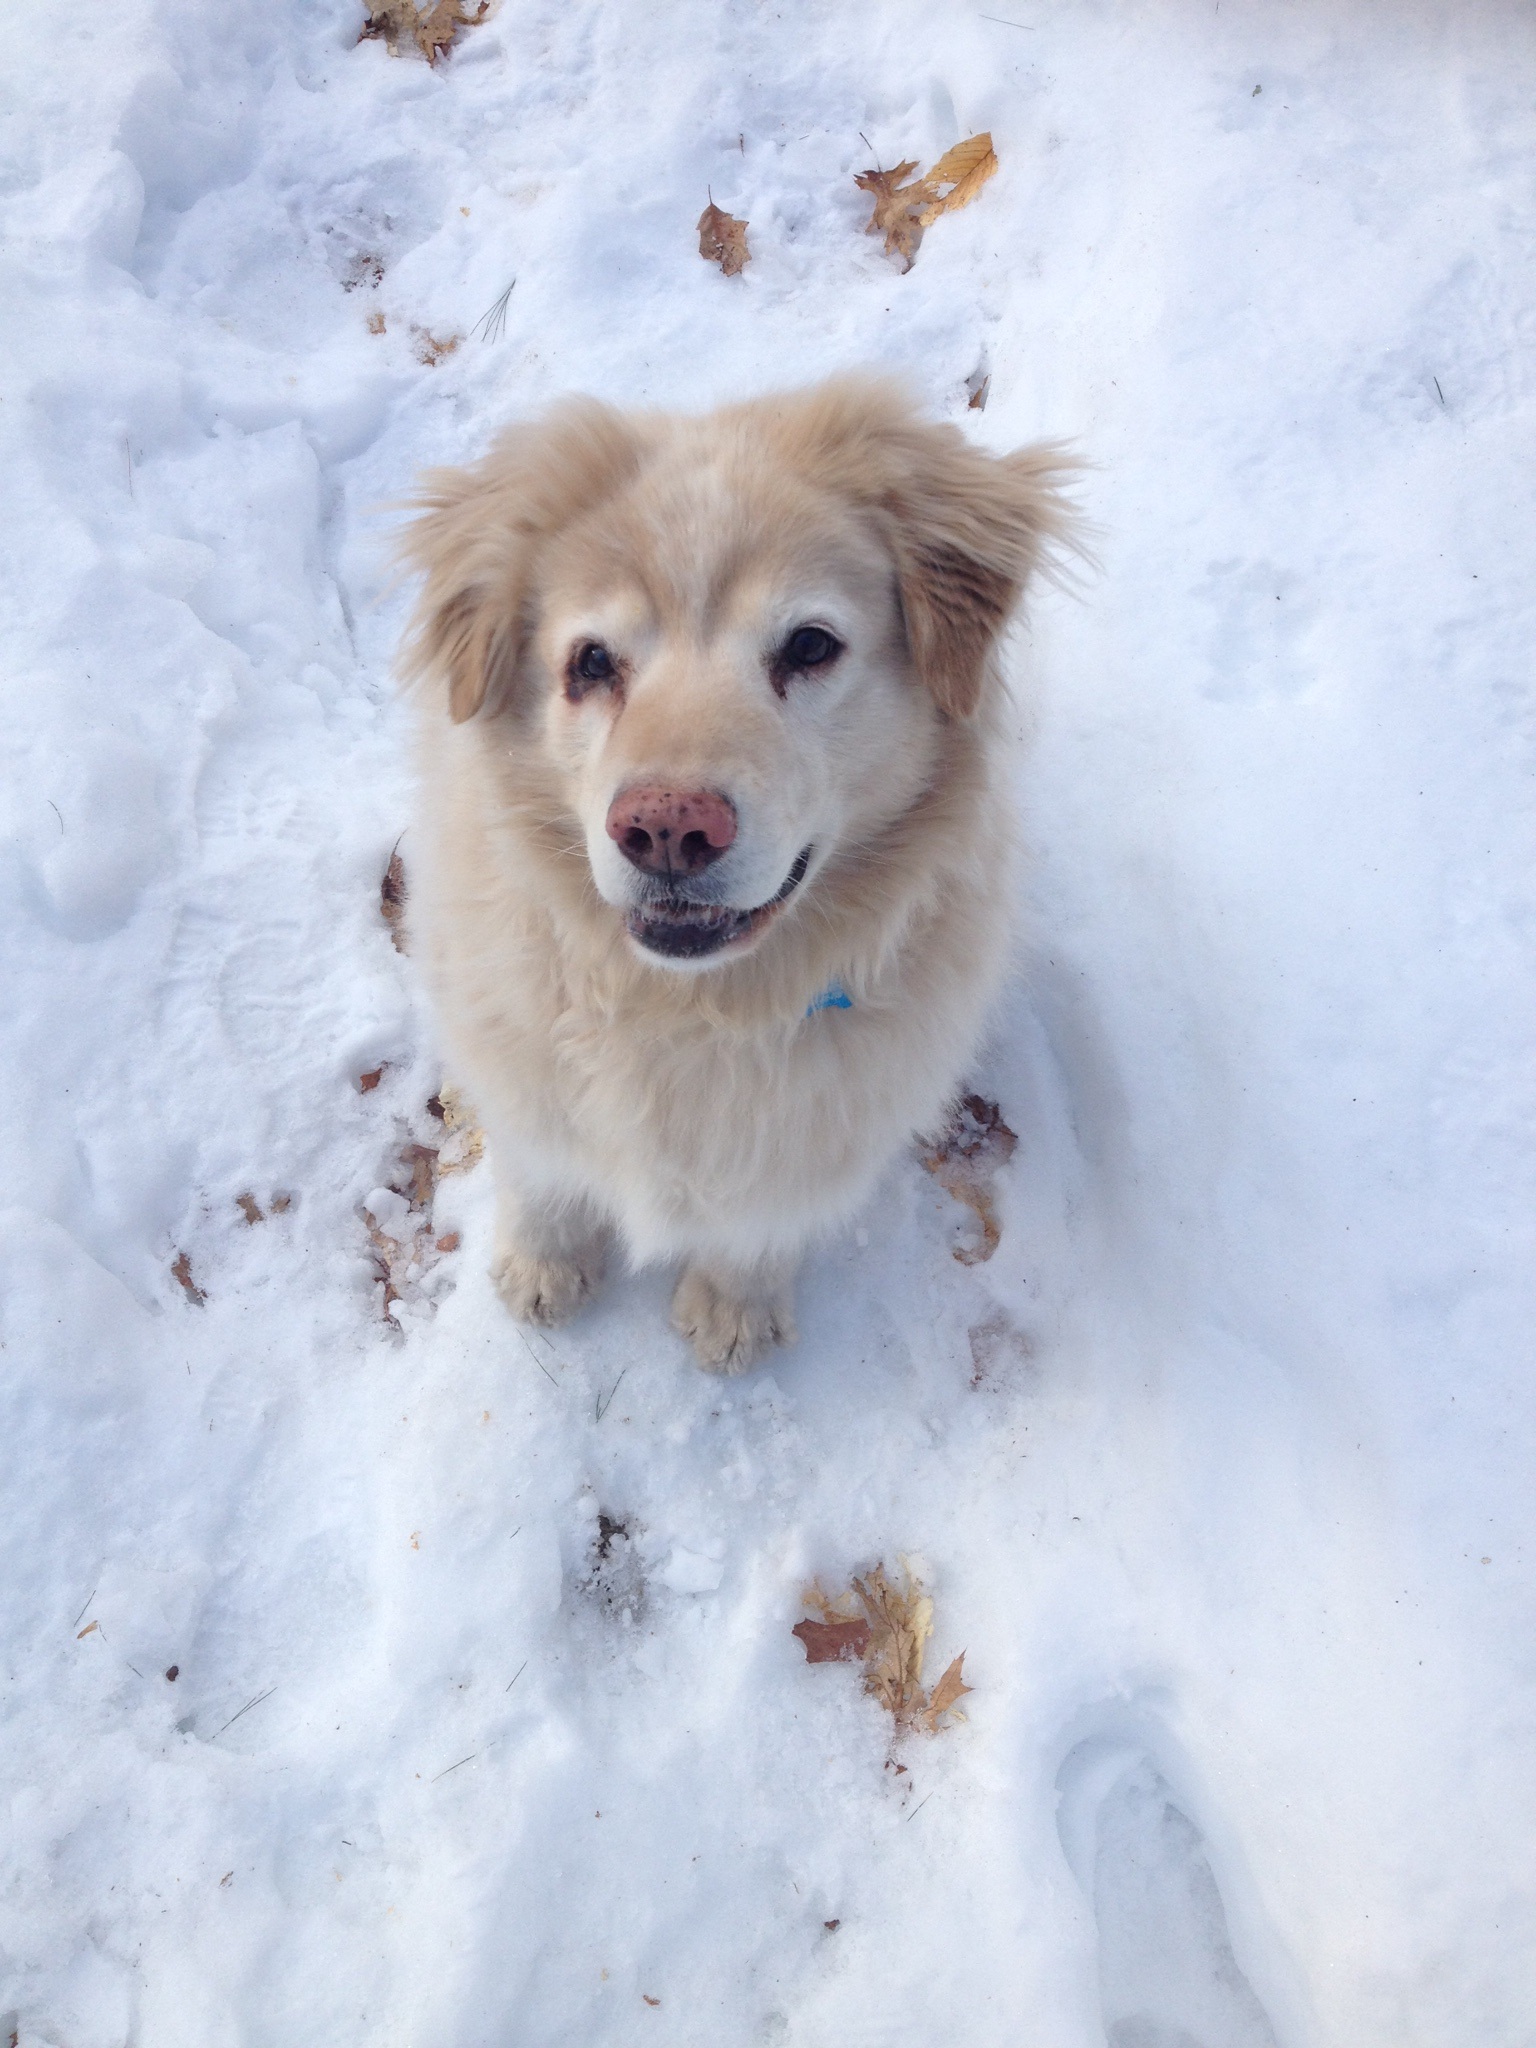
snow, winter, white, sweet, puppy, dog, animal, cute, pet, fur, golden, fluffy, weather, mammal, friendship, chow, golden retriever, happy, vertebrate, funny, mix, paws, snow dog, adorable, chow chow, dog breed, mixed, retriever, doggy, mixed breed, crossbreed, dog like mammal, dog breed group, dog crossbreeds, shelter dog, golden chow mix